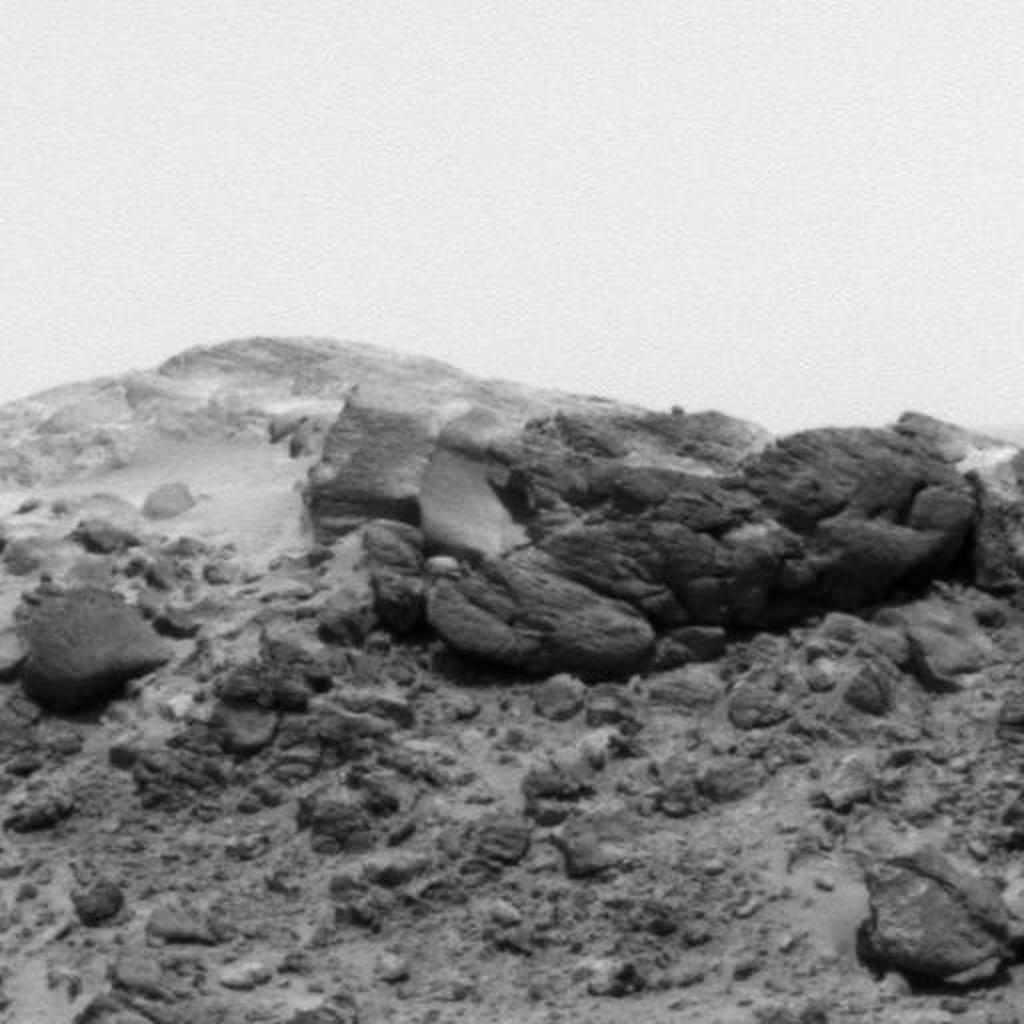
Surface features visible: Rock Outcrops, Float Rocks, Clasts, Rock (Linear Features), Soil, Sky, Nearby Surface